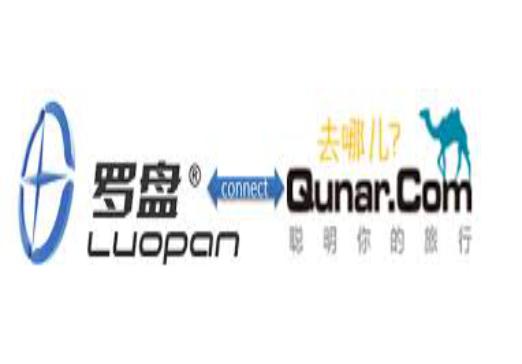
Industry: Leisure